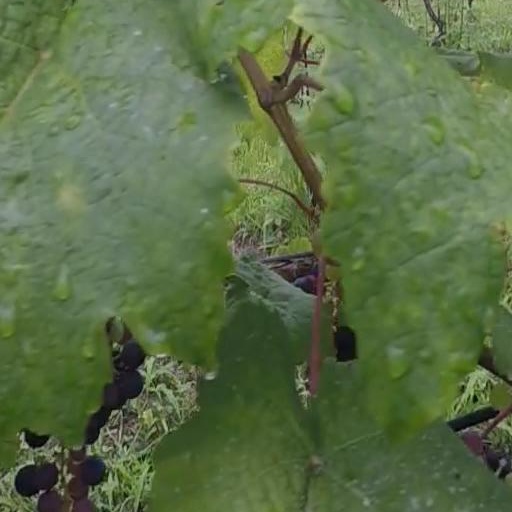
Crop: grape